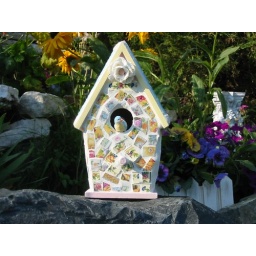
Little bird in house